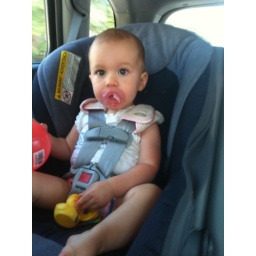
Big girl in a big car seat